Mary Tyler

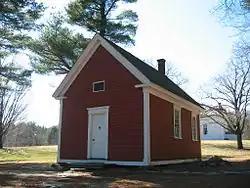
The Redstone School, which Tyler attended, is now located in Sudbury, Massachusetts

Mary Elizabeth Tyler (née Sawyer; March 22, 1806 – December 11, 1889) was an American woman from Sterling, Massachusetts, who is believed to have been the "Mary" on which the nursery rhyme "Mary Had a Little Lamb" was based, a claim she stated at the age of 70. The authorship of the nursery rhyme itself is also in doubt.